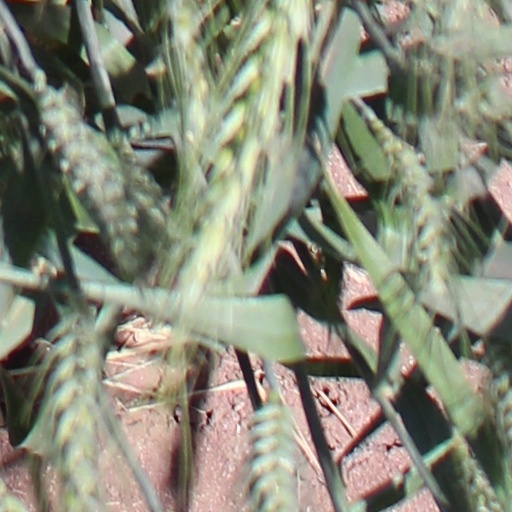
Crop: wheat